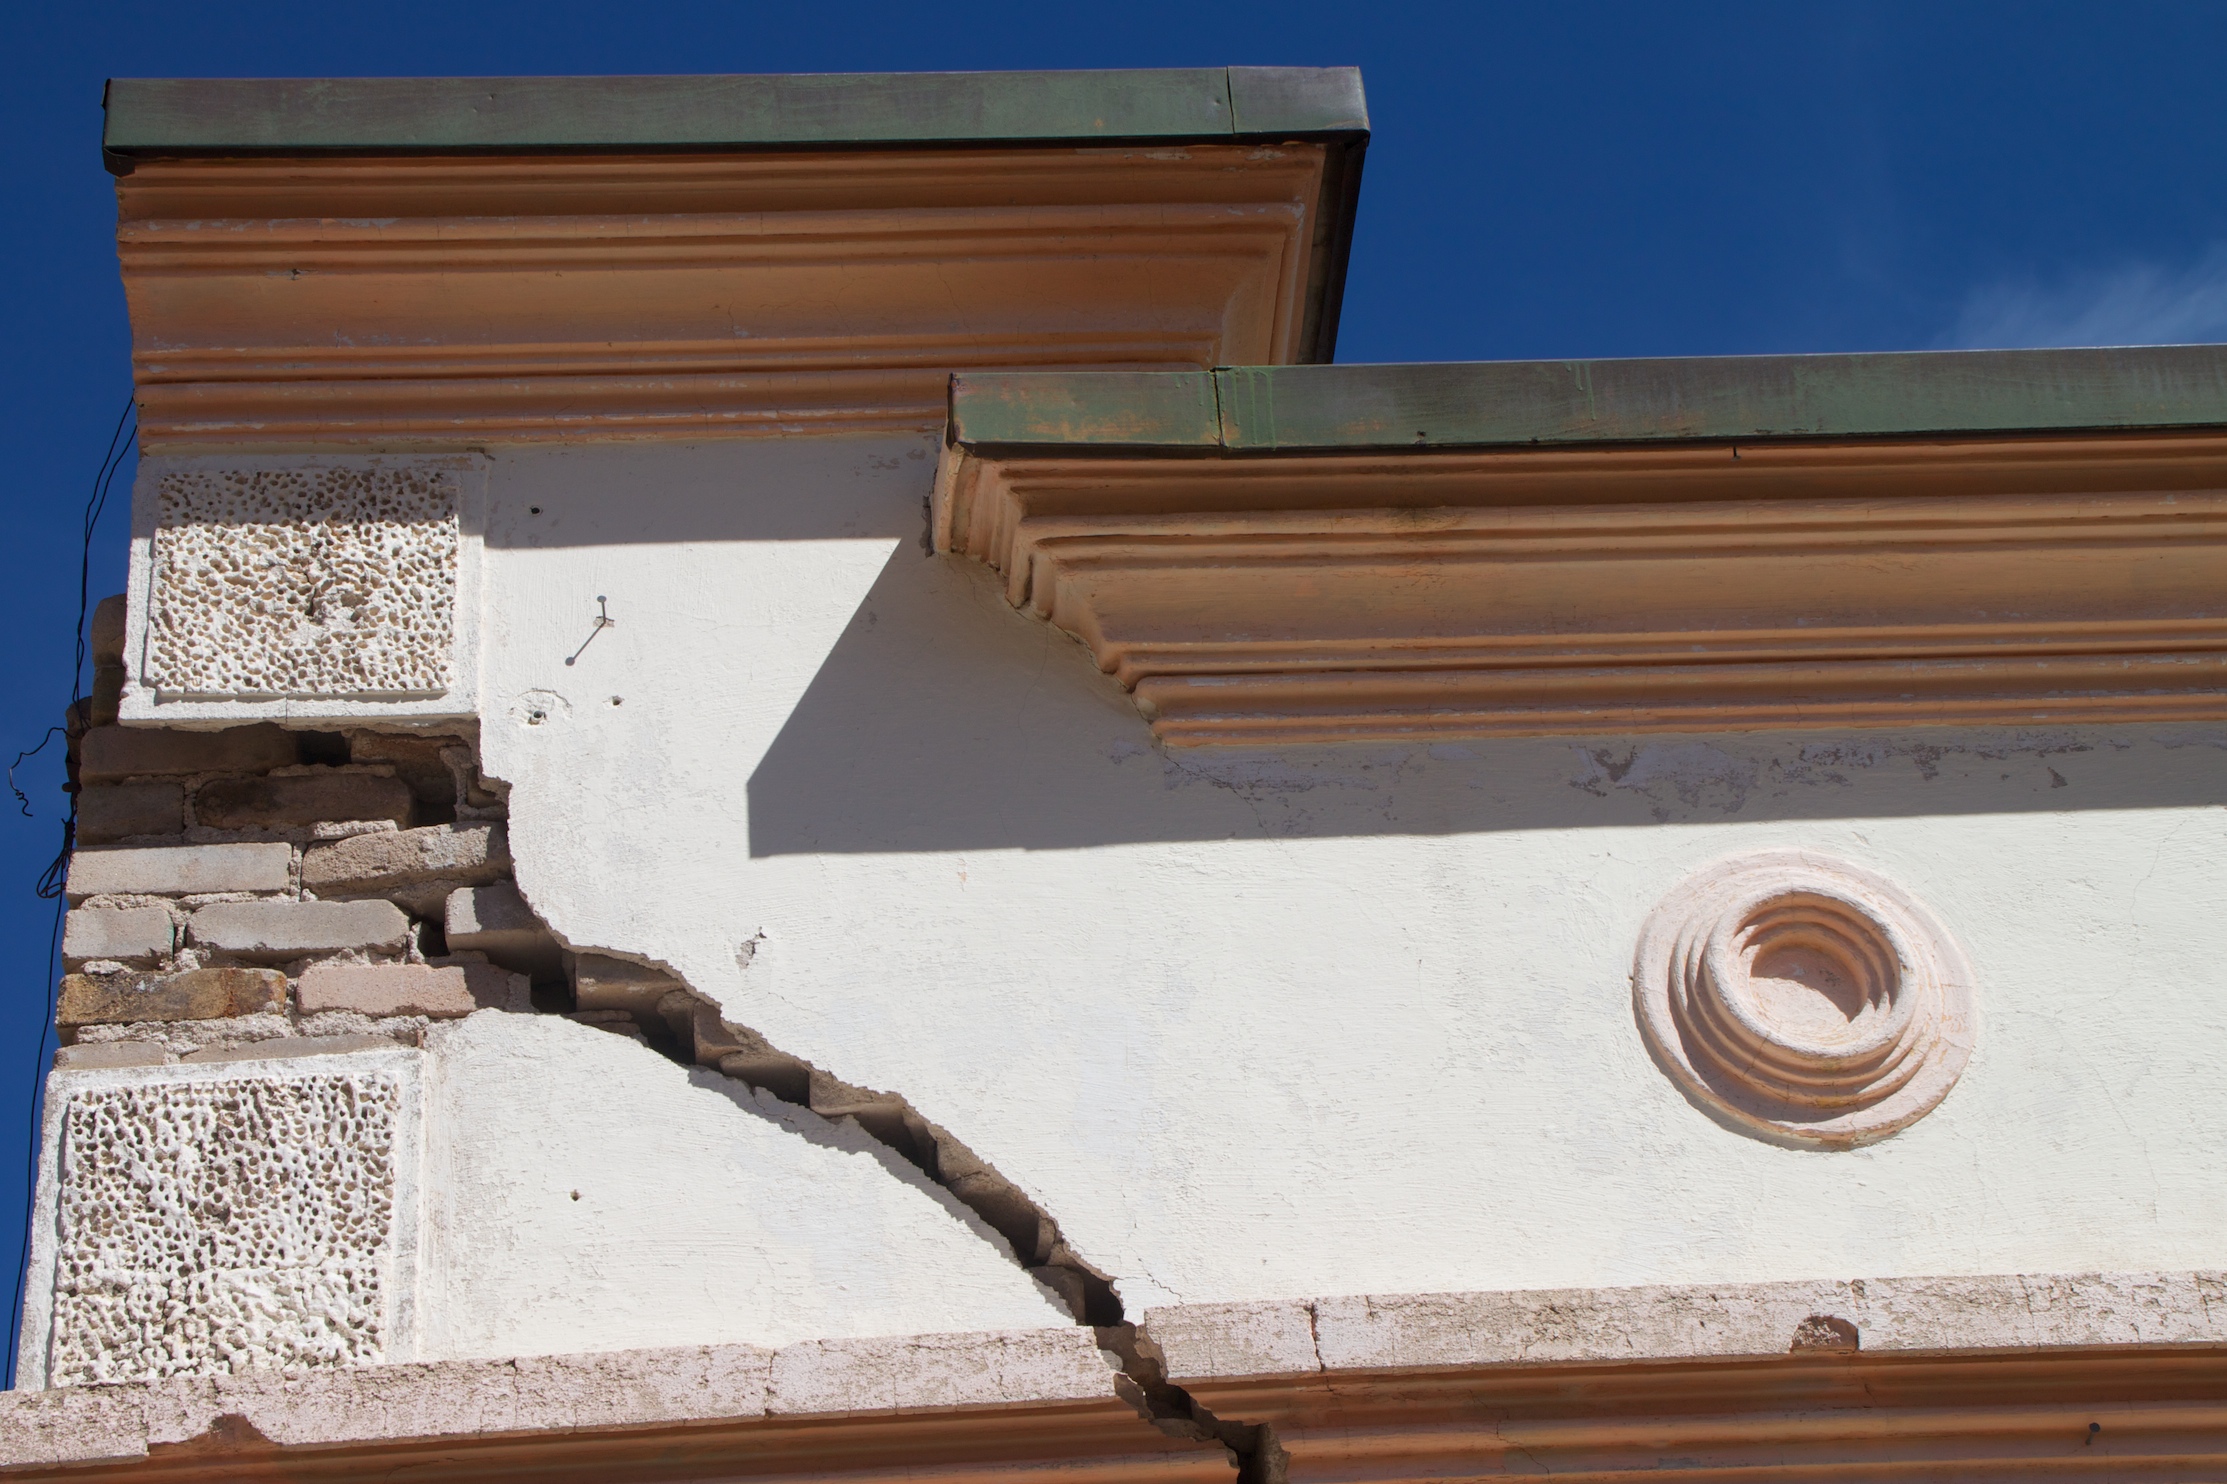
wood, house, floor, roof, wall, material, arizona, hardwood, stairs, jerome, flooring, daylighting